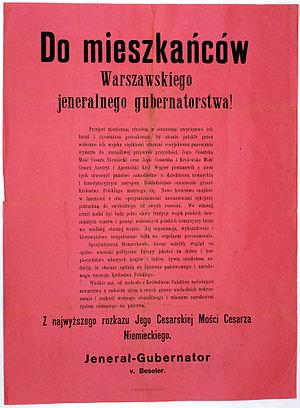
L’acte du 5 novembre 1916 est une déclaration des empereurs Guillaume II d'Allemagne et François-Joseph Ier d'Autriche.